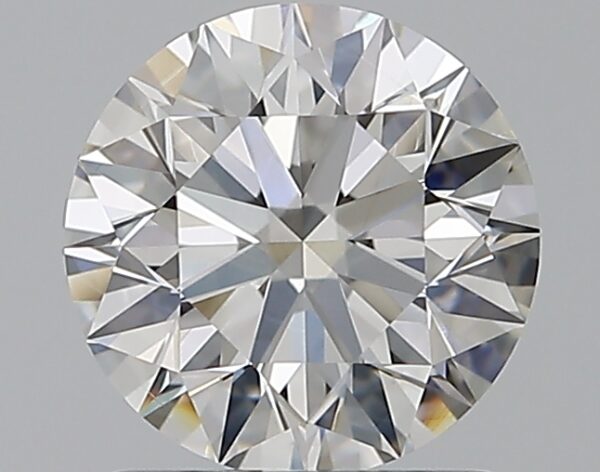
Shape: round
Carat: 1.2
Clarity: VS1
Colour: F
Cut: EX
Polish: EX
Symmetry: EX
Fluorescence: M
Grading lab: GIA
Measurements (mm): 6.76 x 6.79 x 4.24